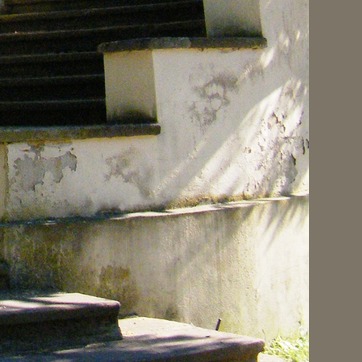
Material: stone